Zaara Yesmin

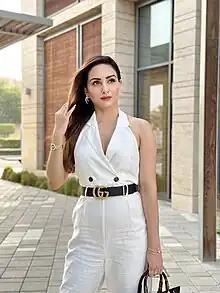
Zaara Yesmin in 2023

Zaara Yesmin (born 8 January 1997) is an Indian actress and model. She is known for appearing in the music video for the song "Sab Ki Baaratein" which has received around 200 million views on YouTube. She has also appeared in television commercials. She won the title of "Femina Style Diva East" back in 2016.